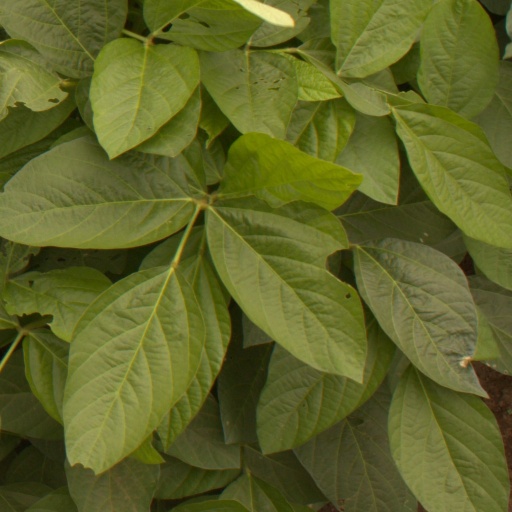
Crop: soybean